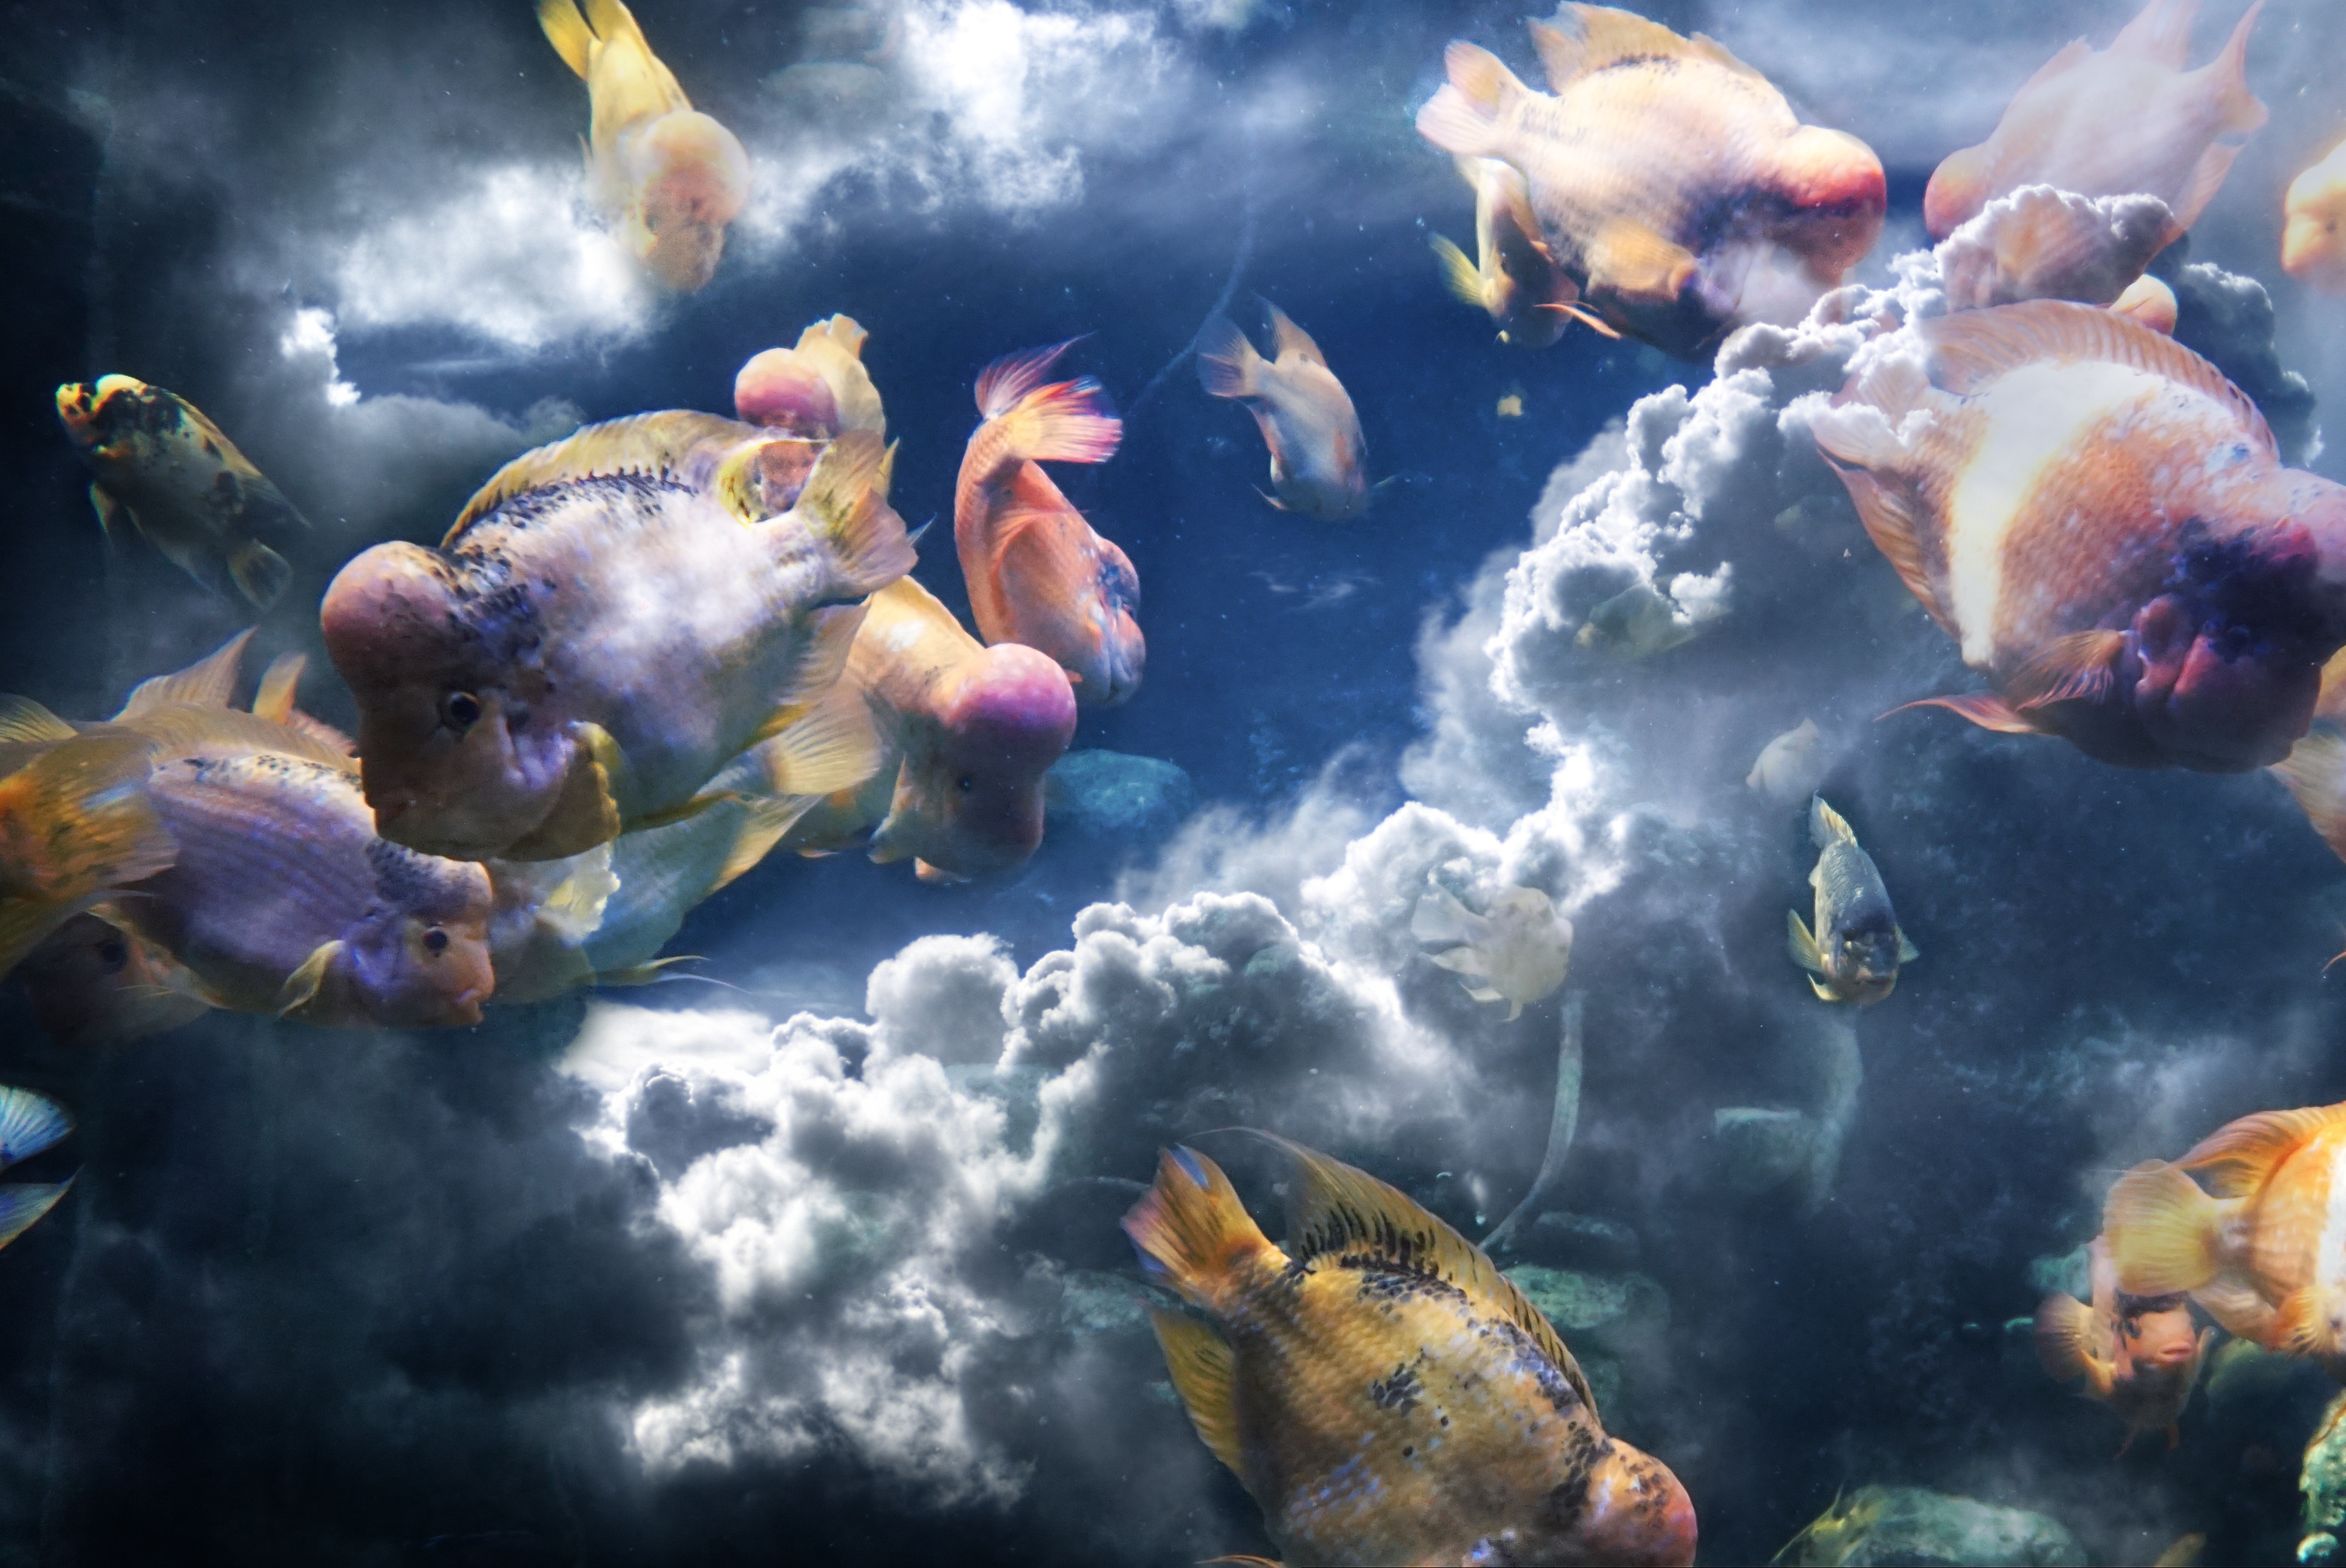
landscape, sea, water, nature, ocean, sky, wave, diving, underwater, fish, clouds, aquarium, composition, fantasy, mood, screenshot, meeresbewohner, mysticism, new age, marine biology